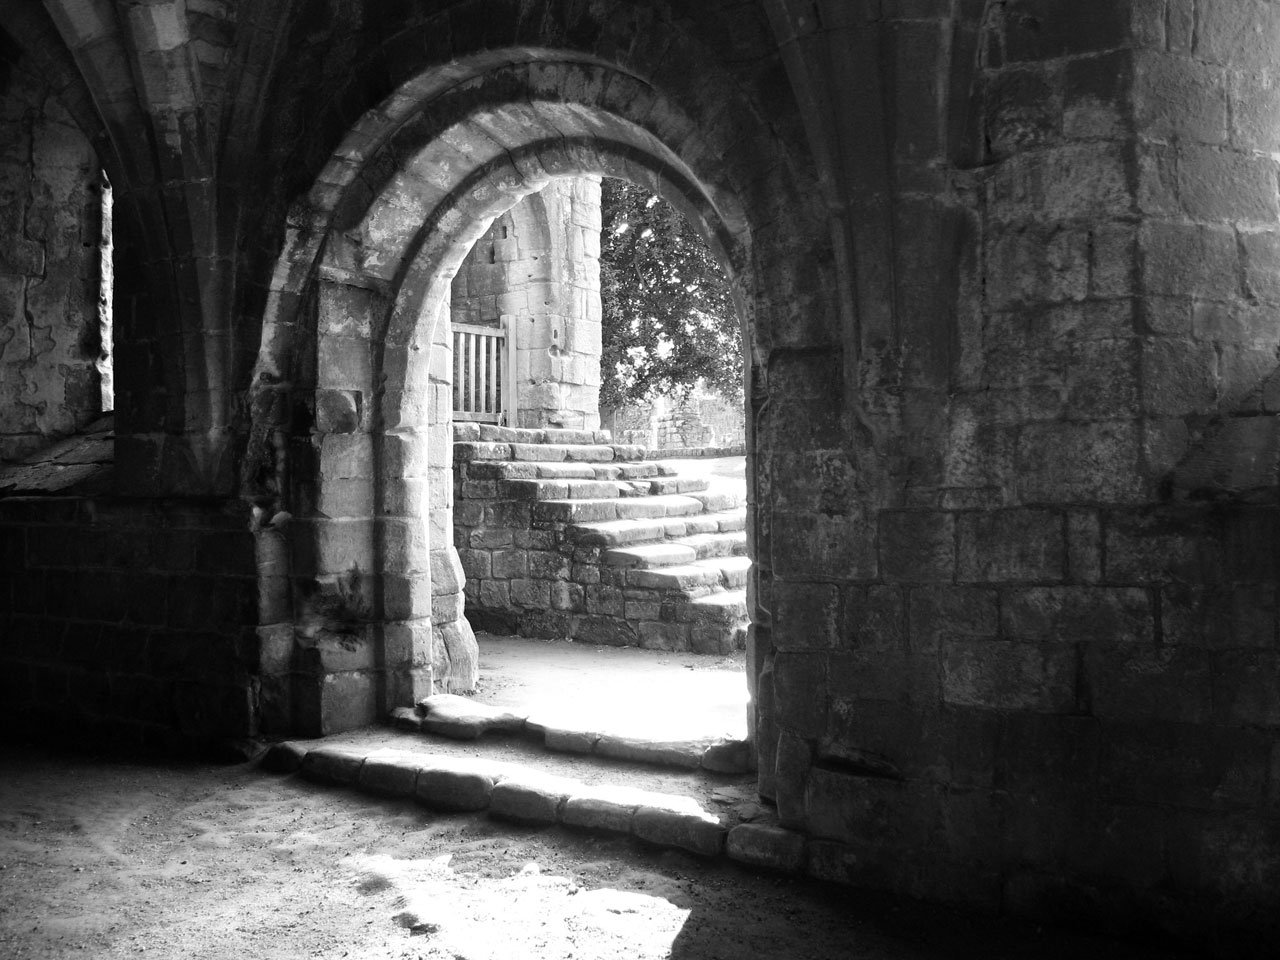
light, black and white, road, white, street, photography, window, alley, stone, arch, darkness, black, monochrome, temple, stairs, ruins, infrastructure, abbey, historical, monochrome photography, ancient history